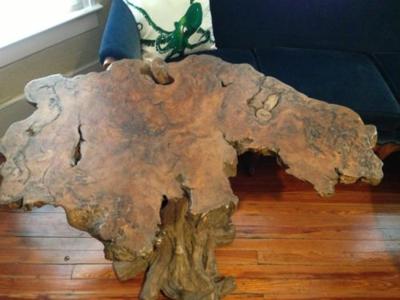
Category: table